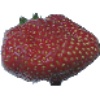
Label: Strawberry Wedge 1